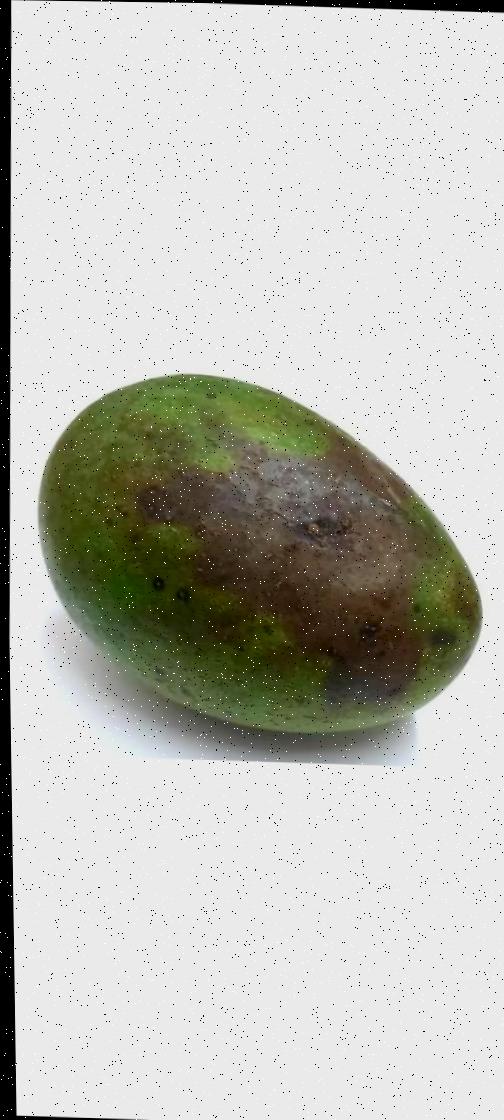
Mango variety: Ashshina Zhinuk